History of video game consoles

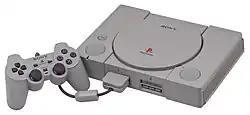
The Sony PlayStation became the most popular system of the fifth generation consoles, eventually selling over 100 million systems.

Nintendo brought its experience from the "Game & Watch" series to develop the Game Boy system in 1989, with subsequent iterations through the years. The unit included a LCD screen that supported a 4-shade monochrome pixel display, the use of a cartridge-based system, and the means to link up two units to play head-to-head games. One of the early packages included "Tetris" bundled with the unit, which became the Game Boy's best-selling game and led the unit to dominate handheld sales at the time. The Game Boy also introduced the Kirby franchise worldwide, which became a staple of Nintendo's handheld consoles.